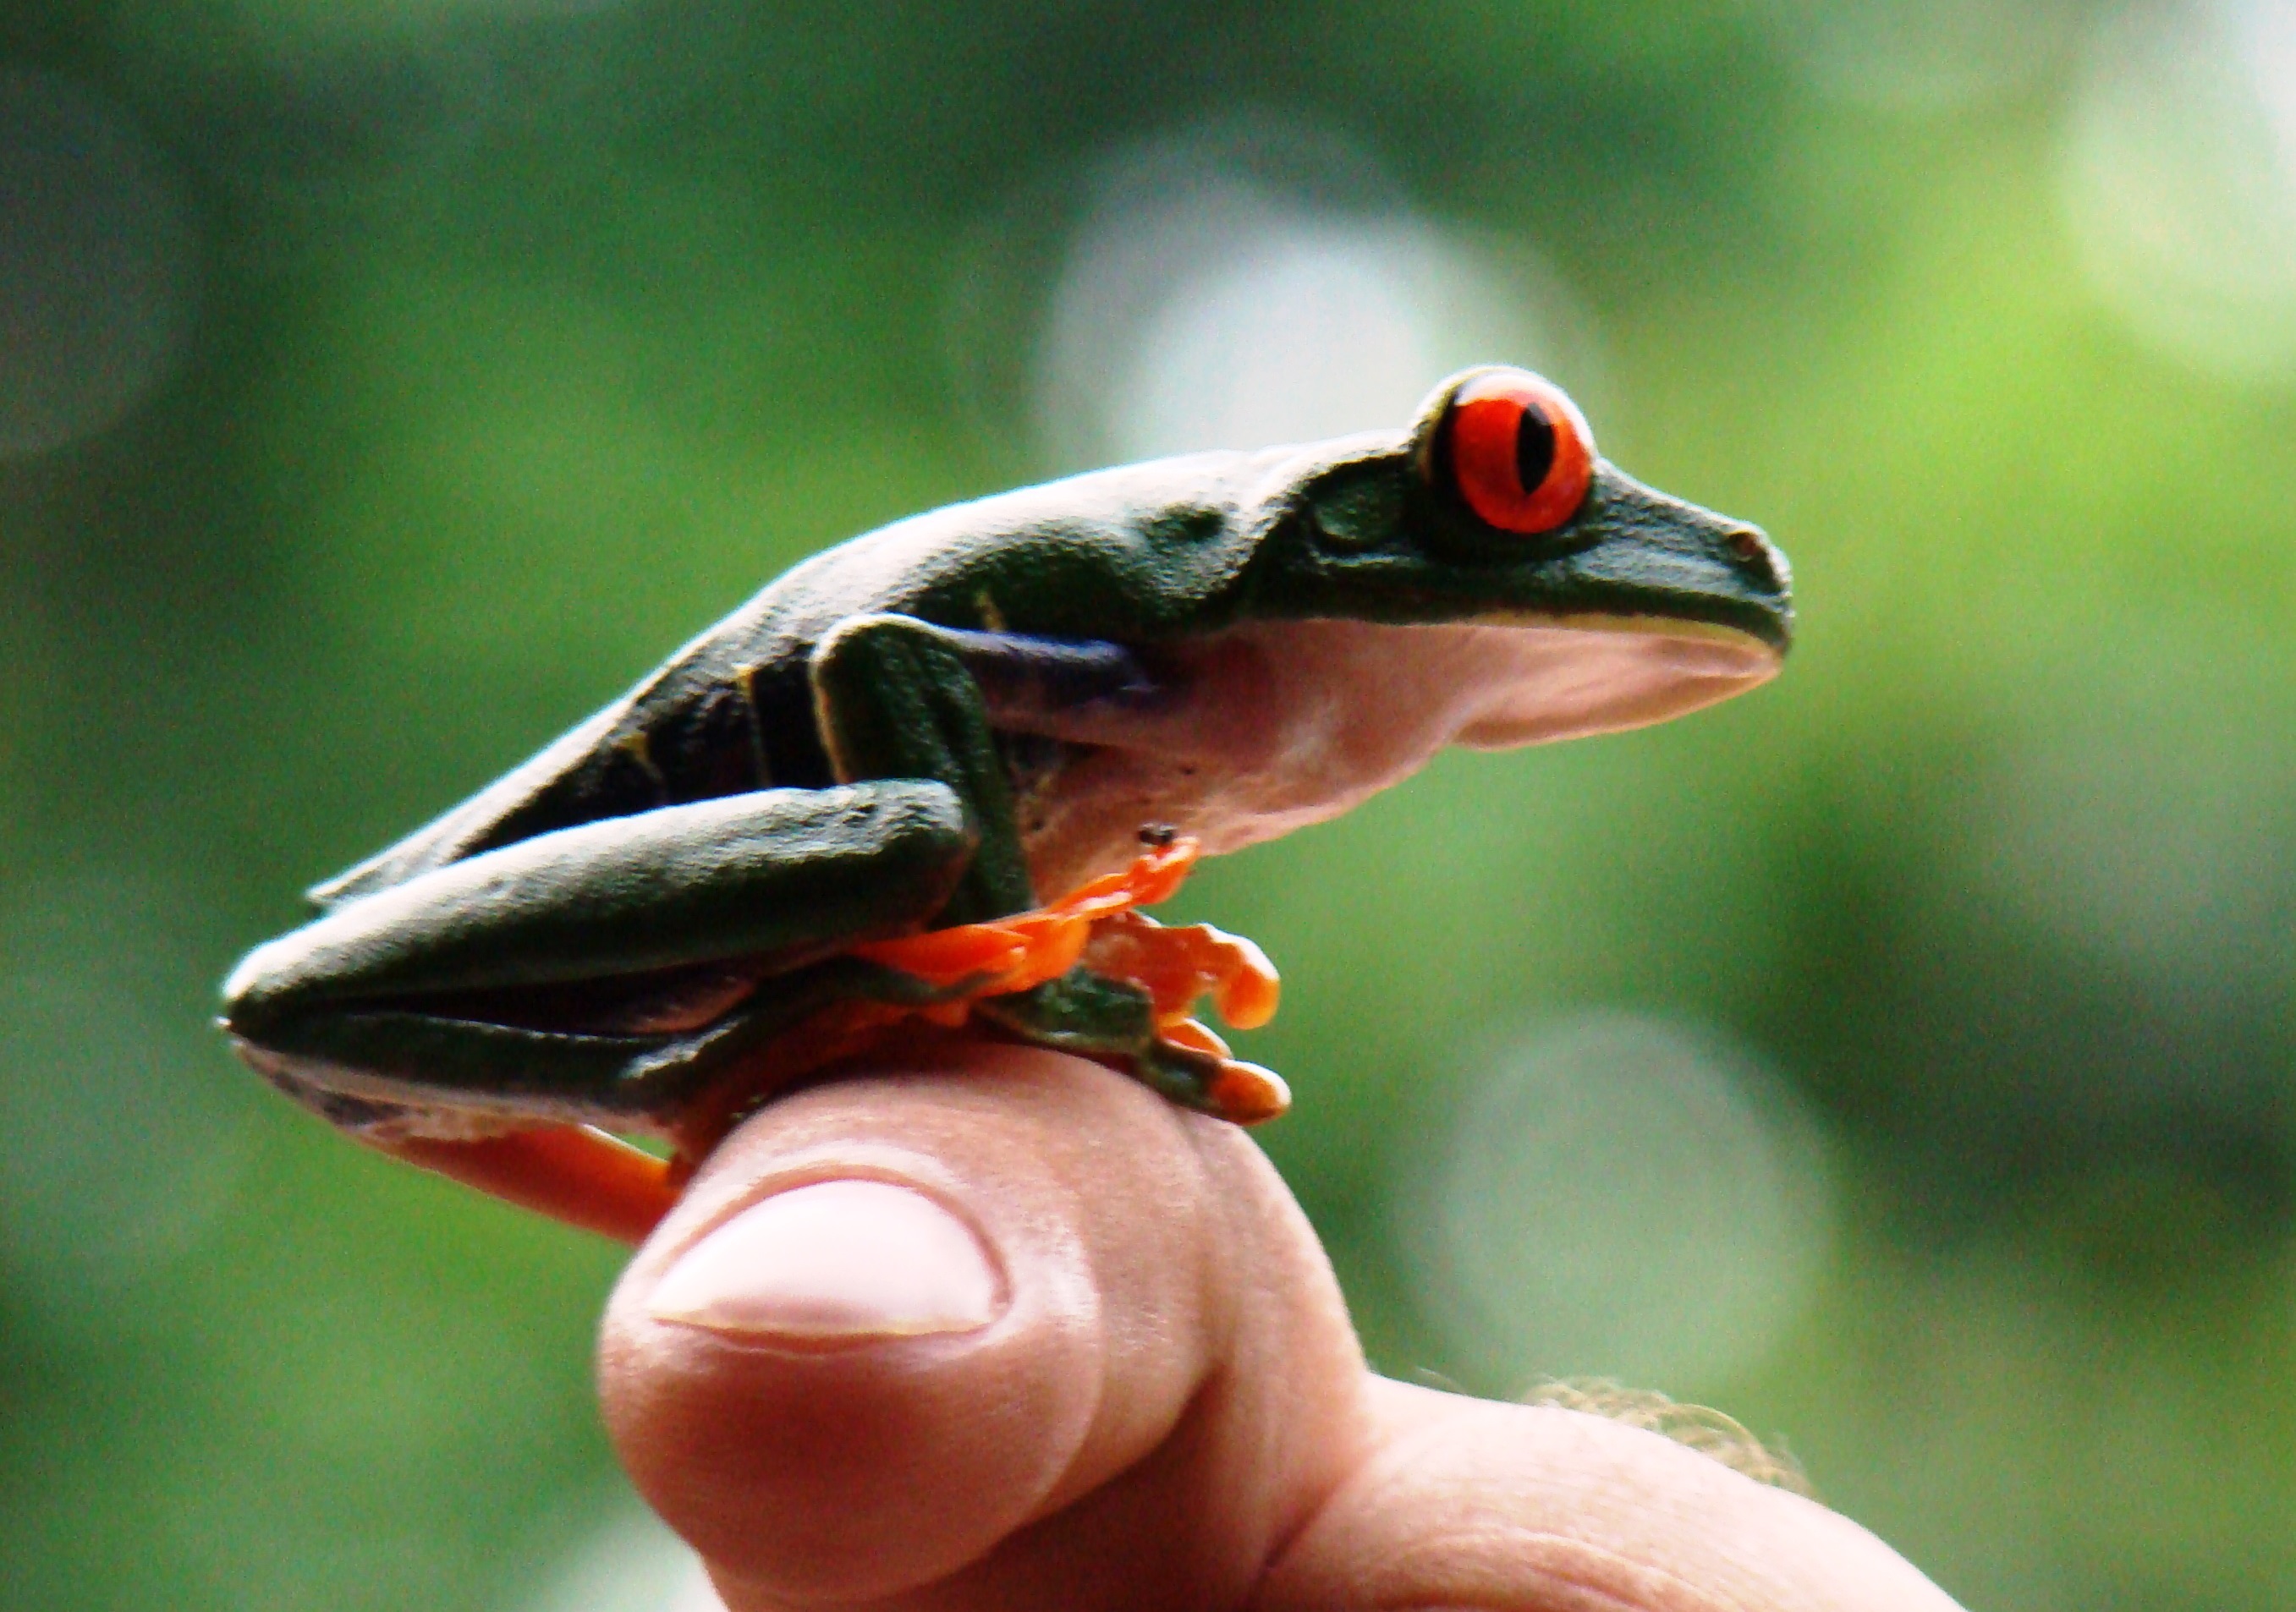
nature, wildlife, beak, frog, amphibian, fauna, tree frog, close up, rainforest, vertebrate, macro photography, costa rica, red eyed, ranidae, salamandridae